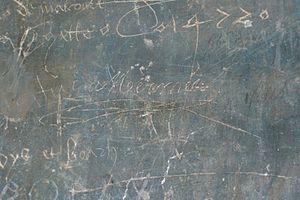
Photo du graffiti gravé au canif par Prosper Mérimée dans la chapelle saint martial du Palais des Papes d'Avignon. Il se trouve sur le mur nord, au niveau du soubassement orné d’arcatures trilobées simulées.
Le Palais des papes d'Avignon est la plus grande des constructions gothiques du Moyen Âge.
Avignon est une ville du sud de la France, située au confluent du Rhône et de la Durance. C'est la ville où siège le conseil du Grand Avignon. Avignon est le chef-lieu de l'arrondissement d'Avignon et du département de Vaucluse. Ses habitants s'appellent les Avignonnais.